Karl Schädler (politician, born 1850)

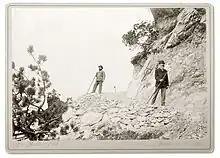
Schädler (right) on the Fürstensteig hiking route in 1898.

In 1898, he was a founder of the Vaduz rifle club and its first president from 1898 to 1907. In 1894, he bought the spa and health resort in Gaflei, which he ran alongside his brother Rudolf until 1907. During this time, he expanded the business to include 100 beds and built a new building. It also included the building of a new road from Gaflei to the resort, which allowed it to become one of the most occupied tourist destinations in Liechtenstein during and in the years after Schädler's lifetime. From 1906, he was an honorary member of the Vaduz fire brigade.